Wolfert III van Borselen

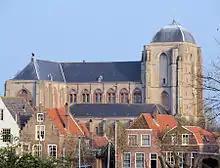
The Grote Kerk of Veere was founded in 1342

In 1325 the young Wolfert III was mentioned as the count's nephew. This is explained by the family relation. In 1327 an elaborate charter about laws in Zeeland west of the Scheldt had Knight Florence van Borselen, and Squire Claes van Borselen as signatories, but not Wolfert. In 1324 Florence was mentioned as Florence van der Veere, knight. In March 1325 he was mentioned as Florence of Borselen and Veere, when the sale of a house in Flanders was authorized by the Count of Holland on behalf of his nephew. On 22 May 1331 Florence and Klaas van Borselen were mentioned in a dispute about the dower over their deceased mother, the Lady of Voorne.